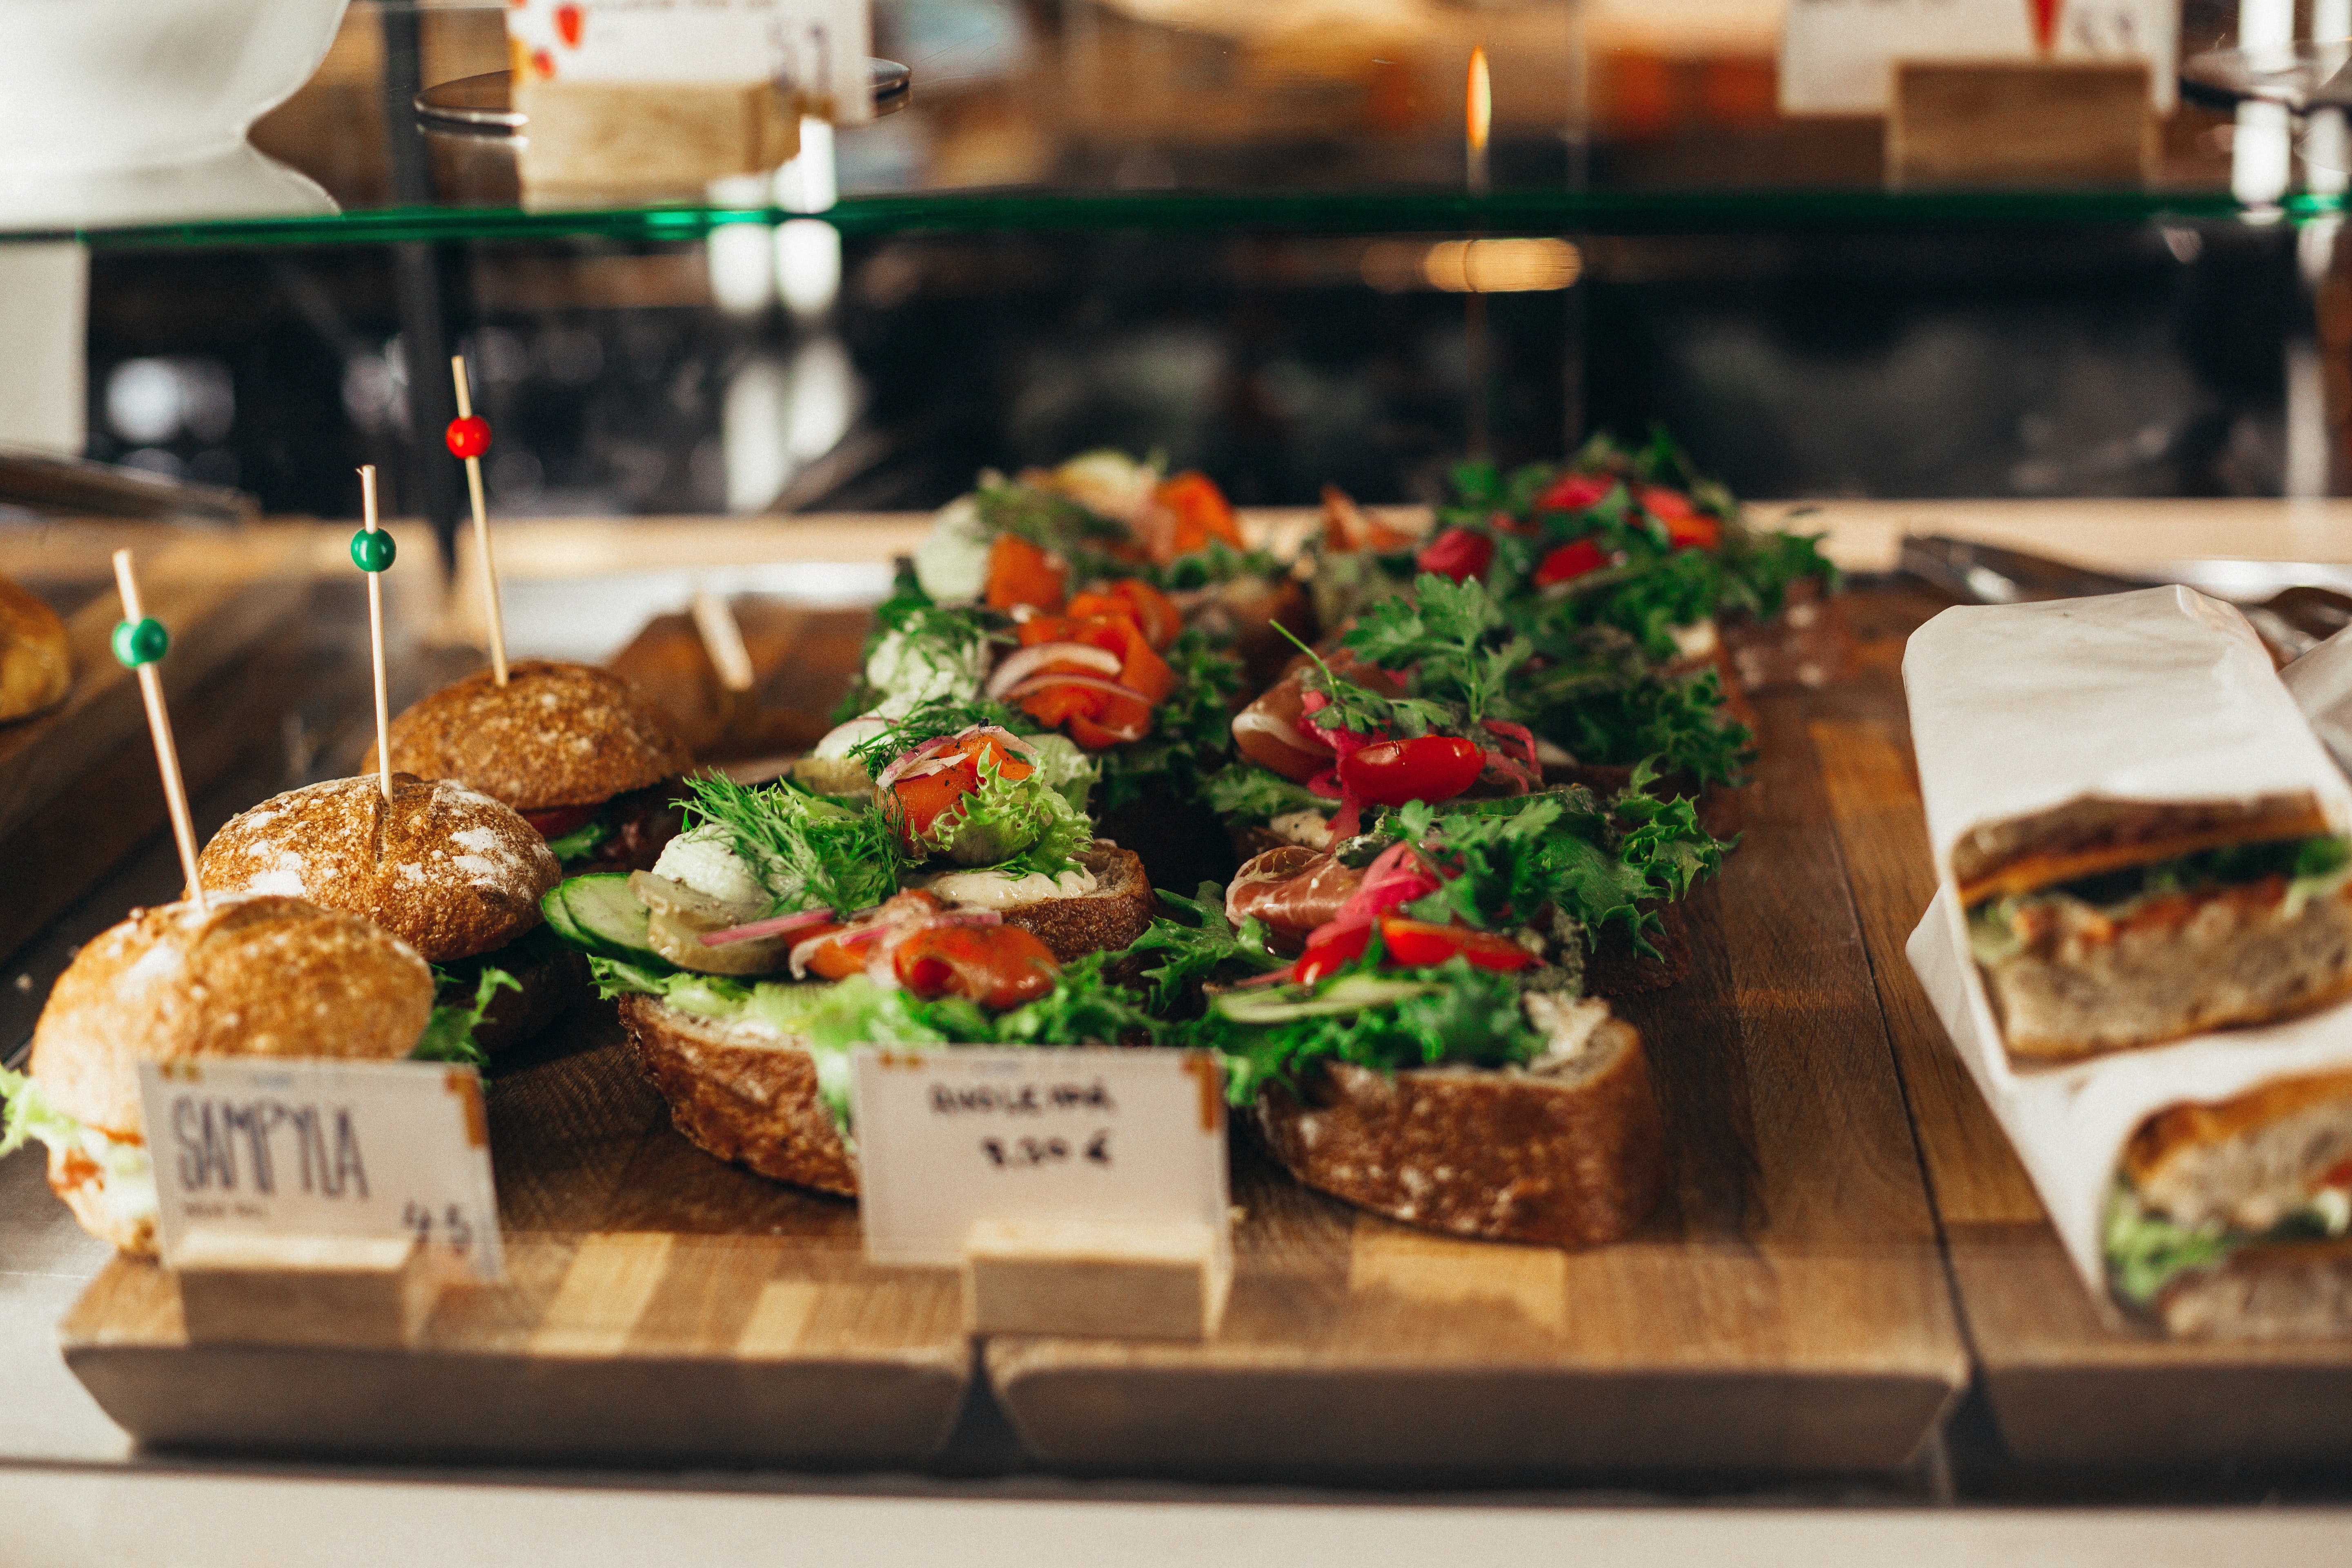
food, appetizer, brunch, finger food, dish, meal, cuisine, fast food